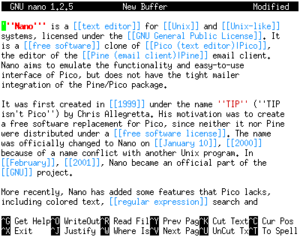
Un éditeur de texte est un logiciel destiné à la création et l'édition de fichiers textes. Chaque système d'exploitation fournit un éditeur, tant son usage est courant, voire incontournable pour certaines tâches informatiques de base comme l'administration de système et le développement de logiciels.